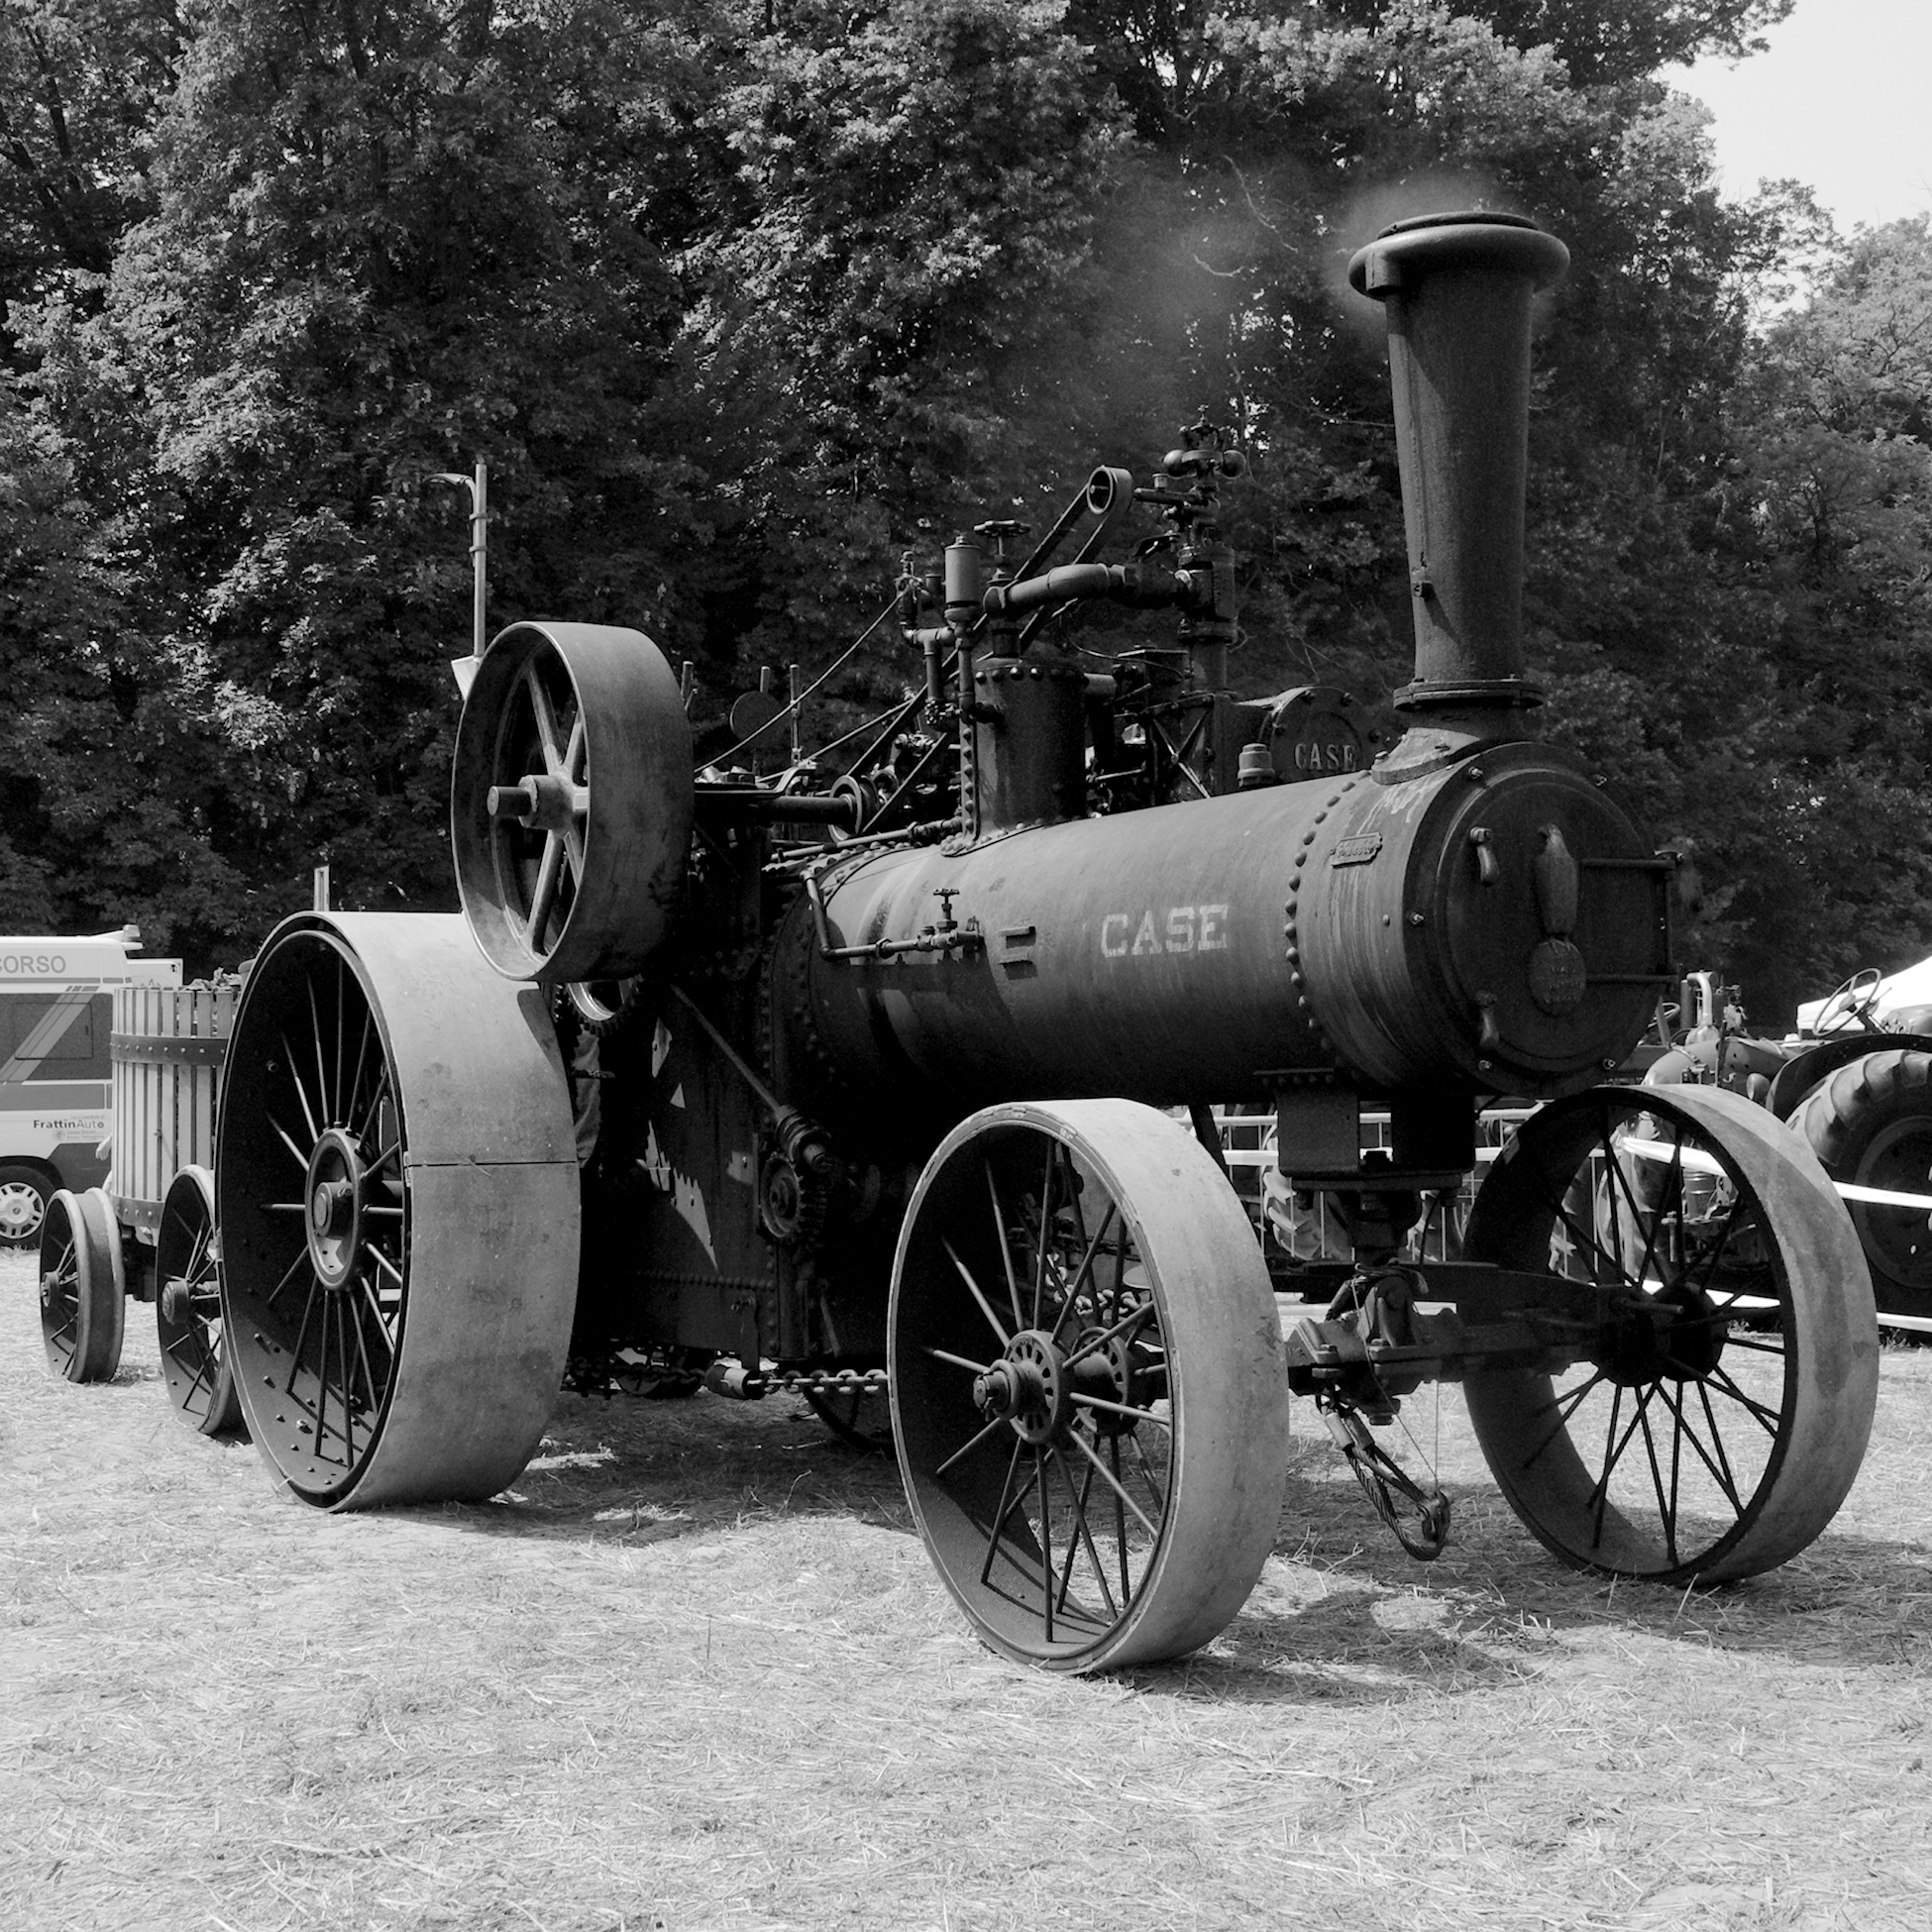
work, black and white, car, tractor, wheel, transport, vehicle, agriculture, monochrome, vintage car, machines, steam engine, cannon, tractors, antique car, monochrome photography, single lens reflex camera, automotive engine part, horse and buggy